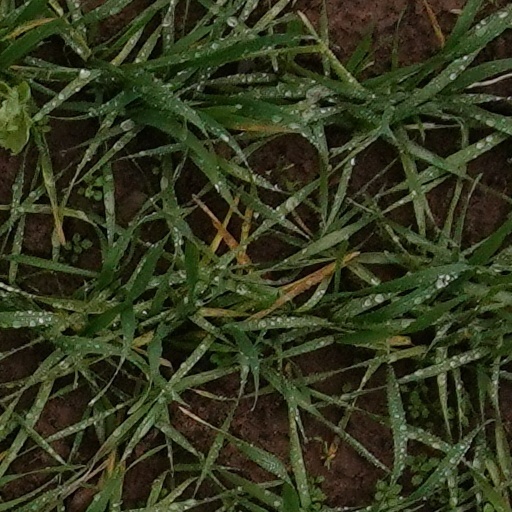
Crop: wheat